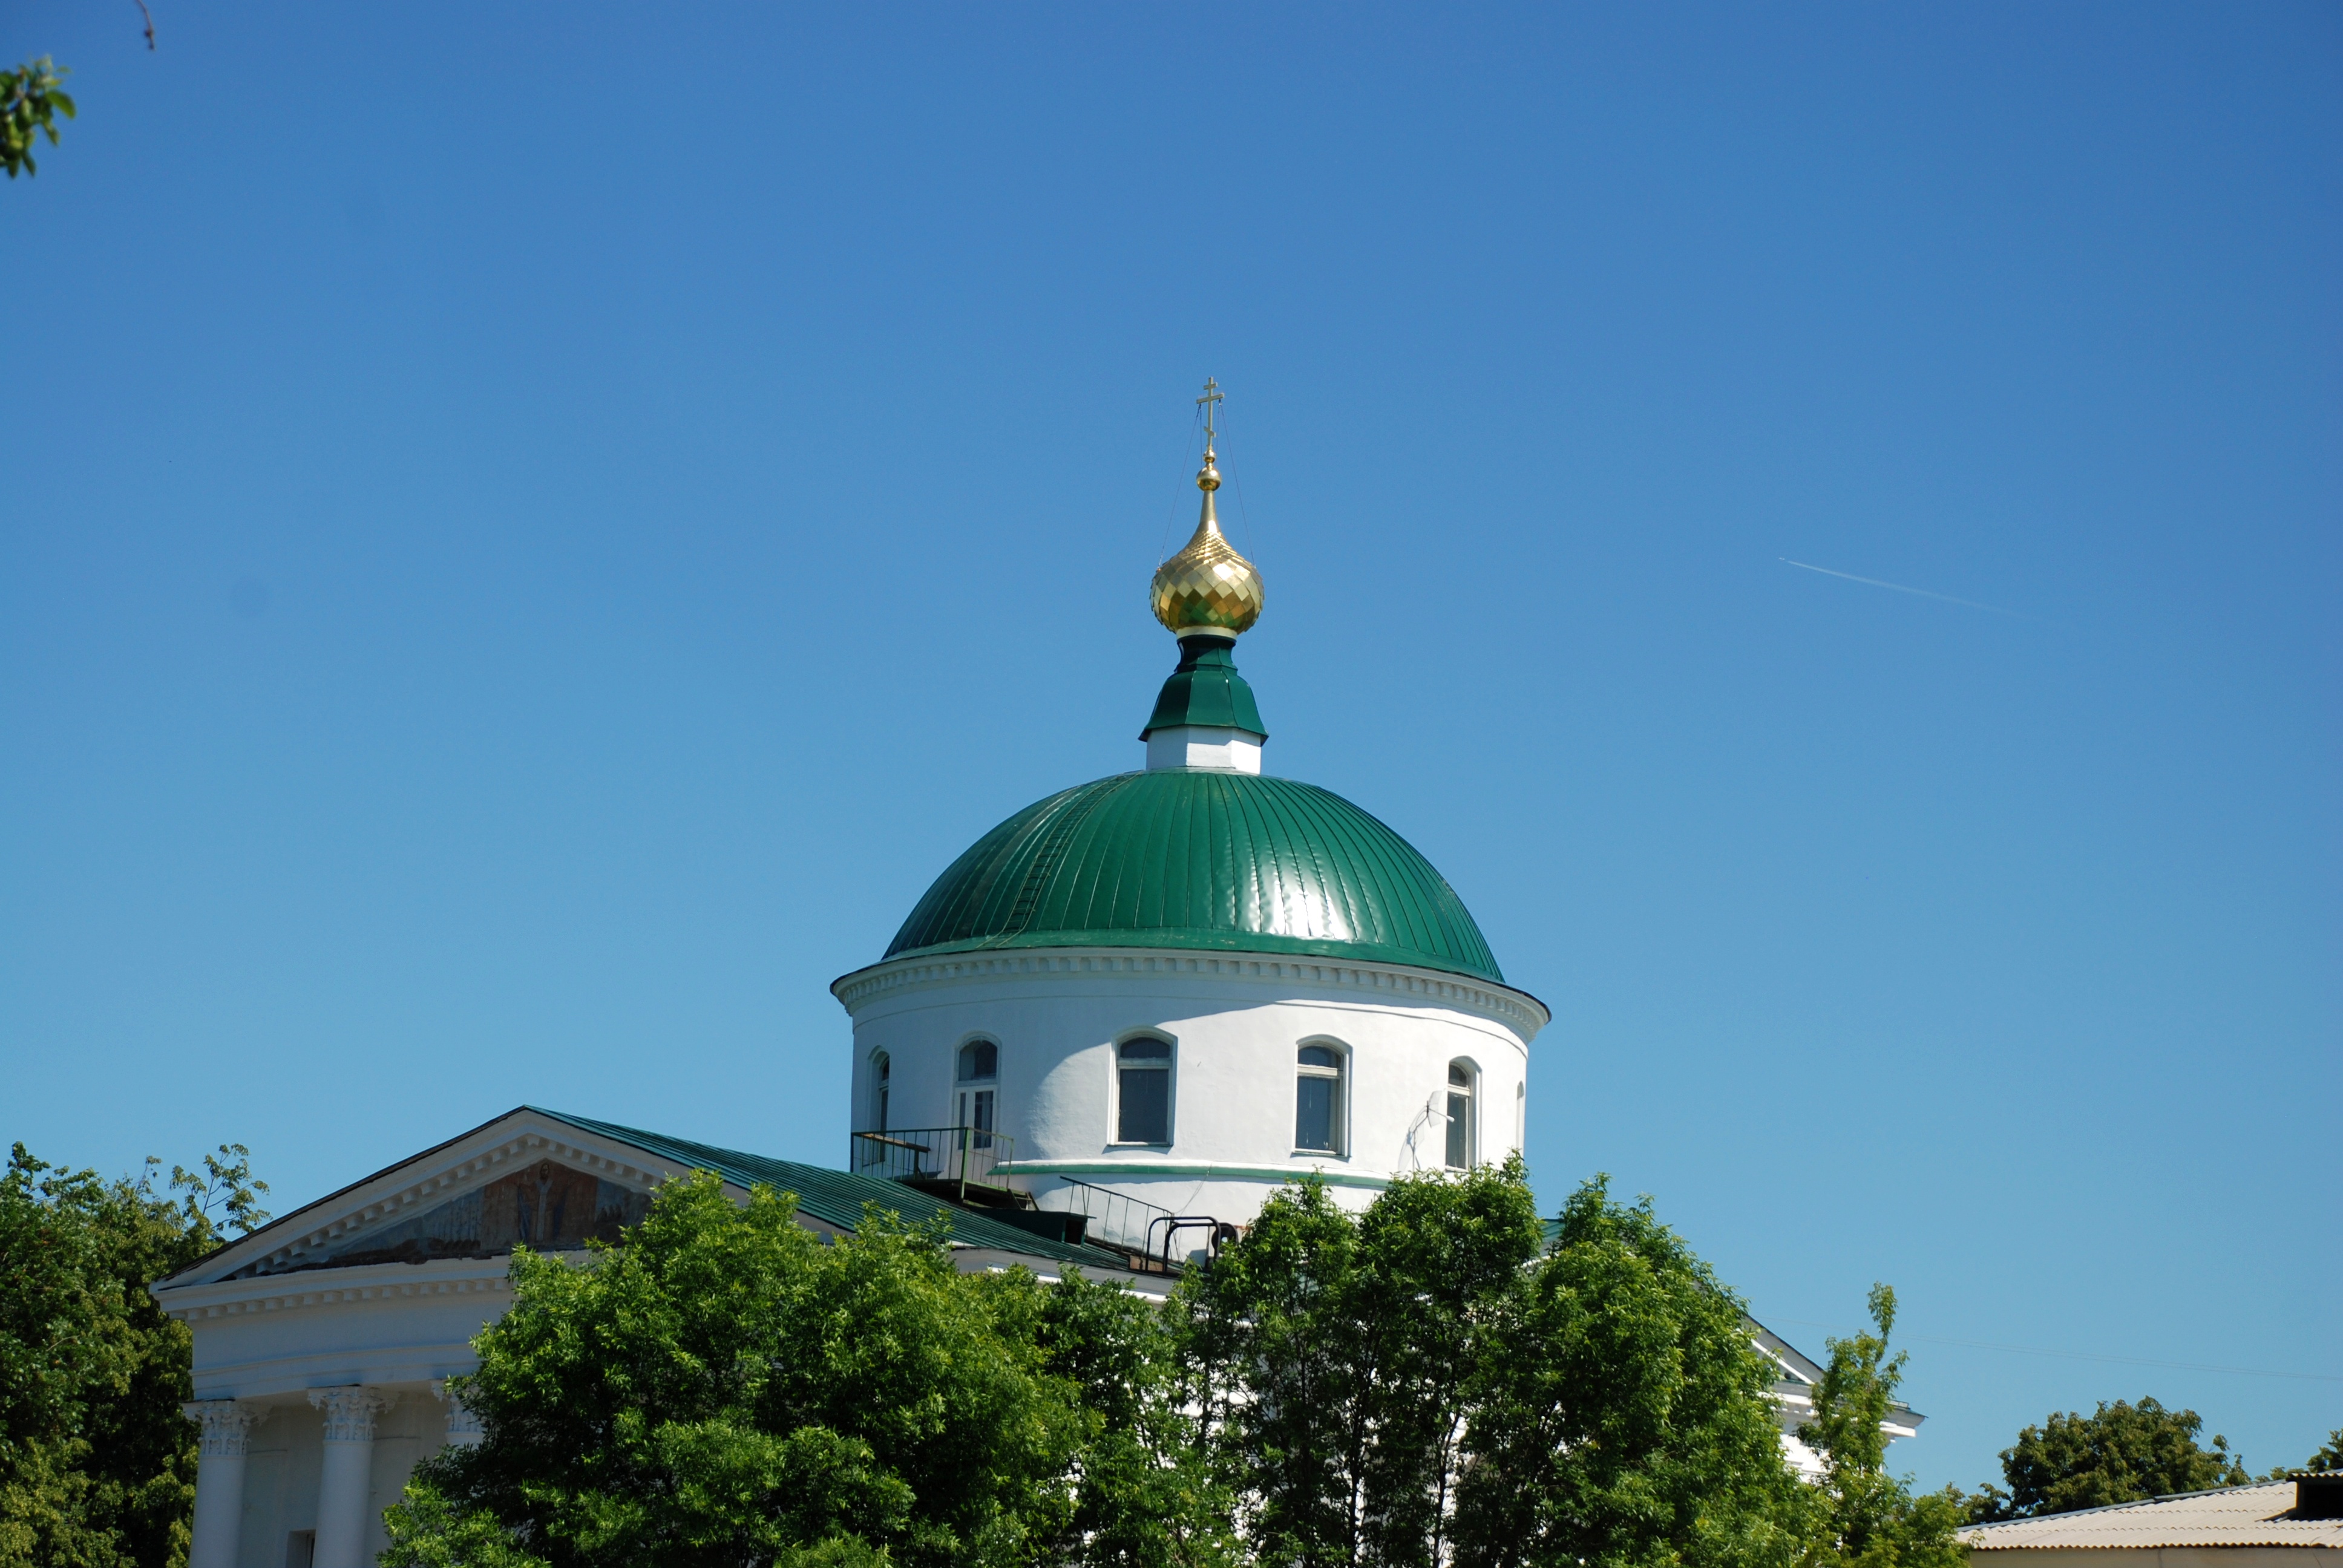
building, city, cityscape, europe, tower, church, chapel, nikon, place of worship, steeple, monastery, nikkor, dome, russia, d80, cityscapes, 18135mmf3556g, 18135mm, nikond80, yaroslavl